Dan Engel

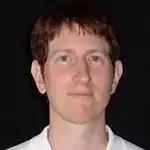

Daniel Conrad Engel (born ) is an American CEO and entrepreneur who has worked in the e-commerce and software industries since 1997. Engel led customer acquisition at Picasa, Google, FastSpring, GoToMeeting and GoToMyPC. In 2020, Engel founded Santa Barbara Venture Partners, a venture capital investment fund. He graduated from Tulane University in 1998 with a major in finance and is a past member of Young Presidents' Organization. Engel sits on multiple boards of directors and advisers to tech companies. Since 2018, he has served as board member on a range of local nonprofits that address the critical issue of homelessness. Engel lives in Santa Barbara, California with his two children and his wife, Emily, an environmental activist, art historian, and lecturer at the University of California, Santa Barbara.